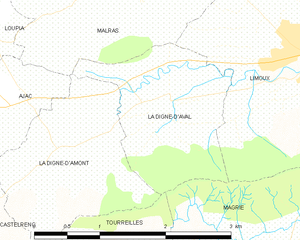
Carte des communes françaises: La Digne-d'Aval
La Digne-d'Aval est une commune française, située dans le département de l'Aude en région Occitanie.